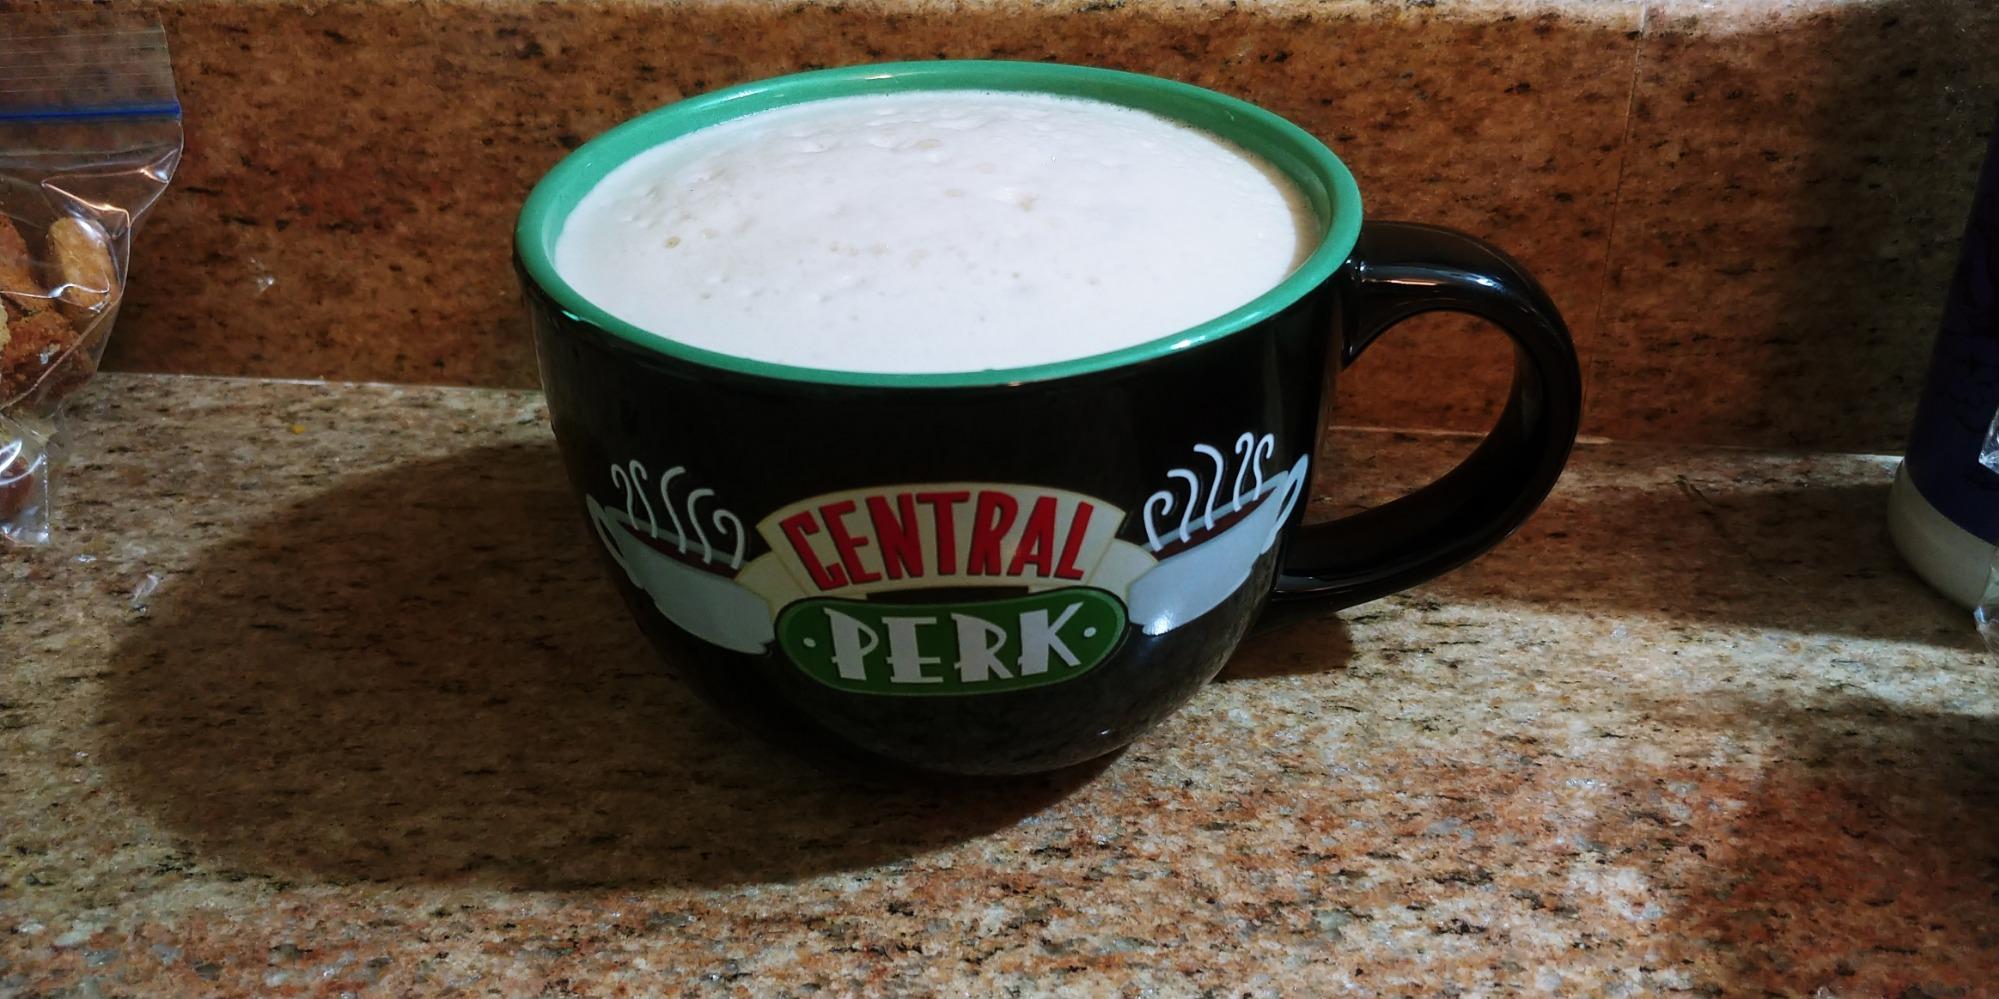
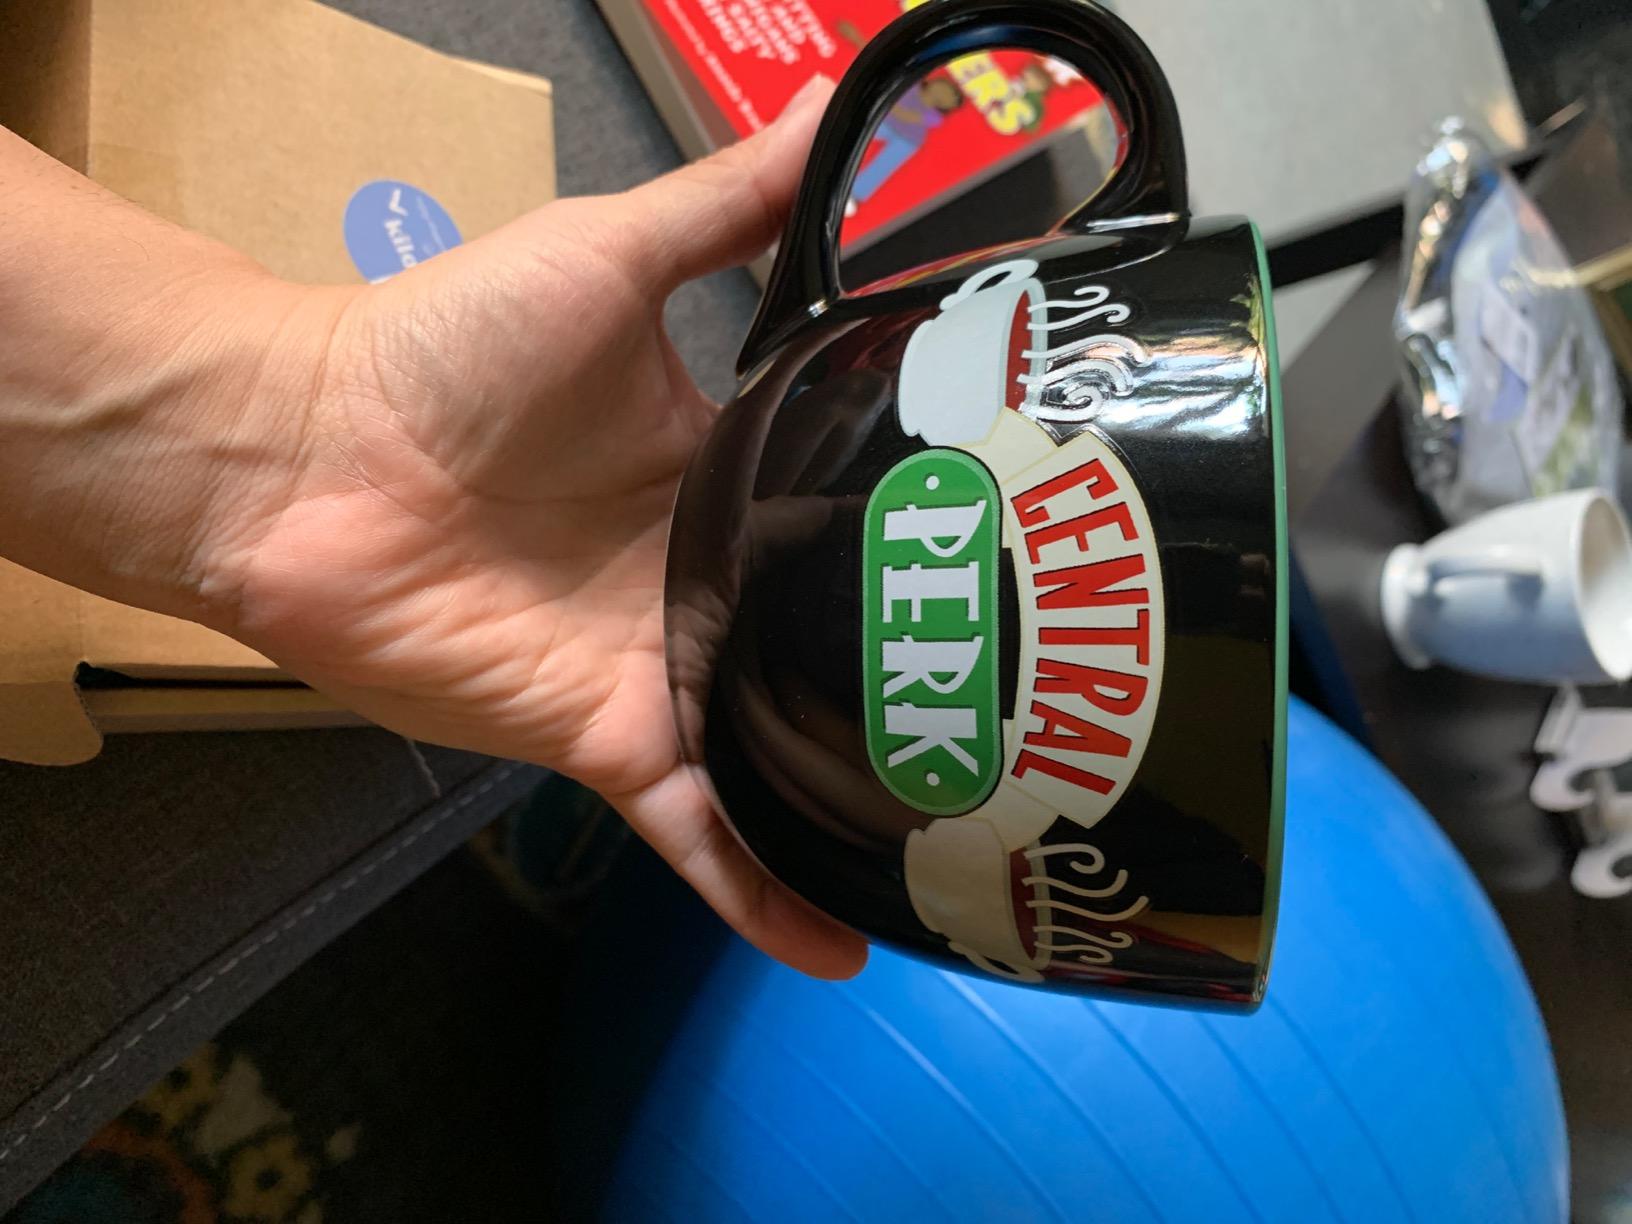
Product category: items_mug
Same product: yes